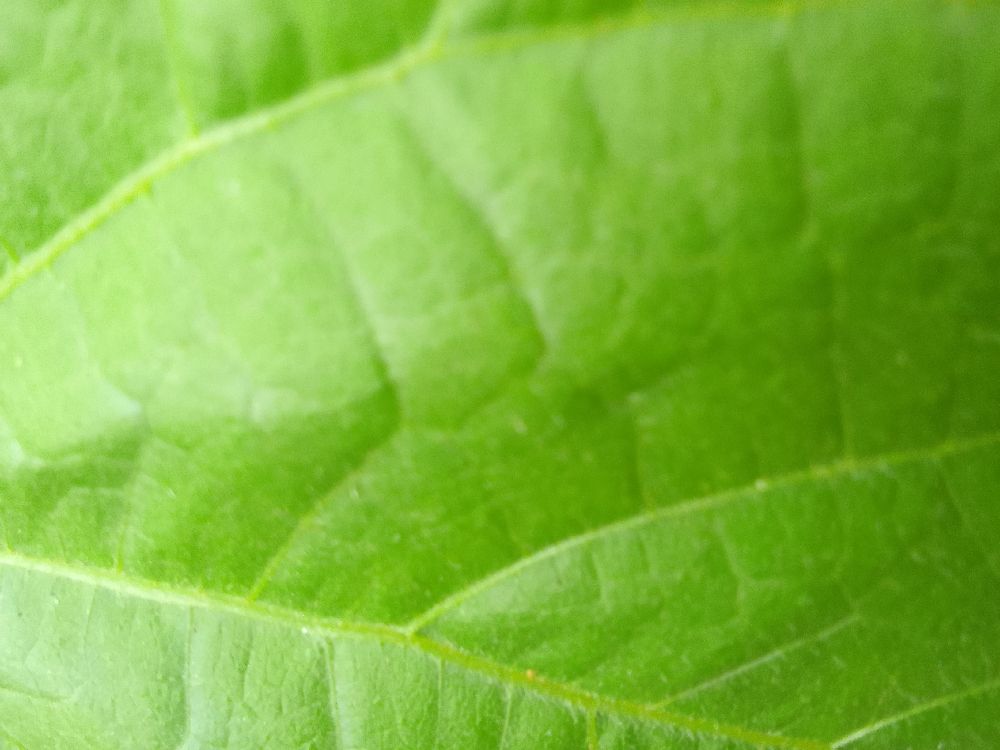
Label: healthy